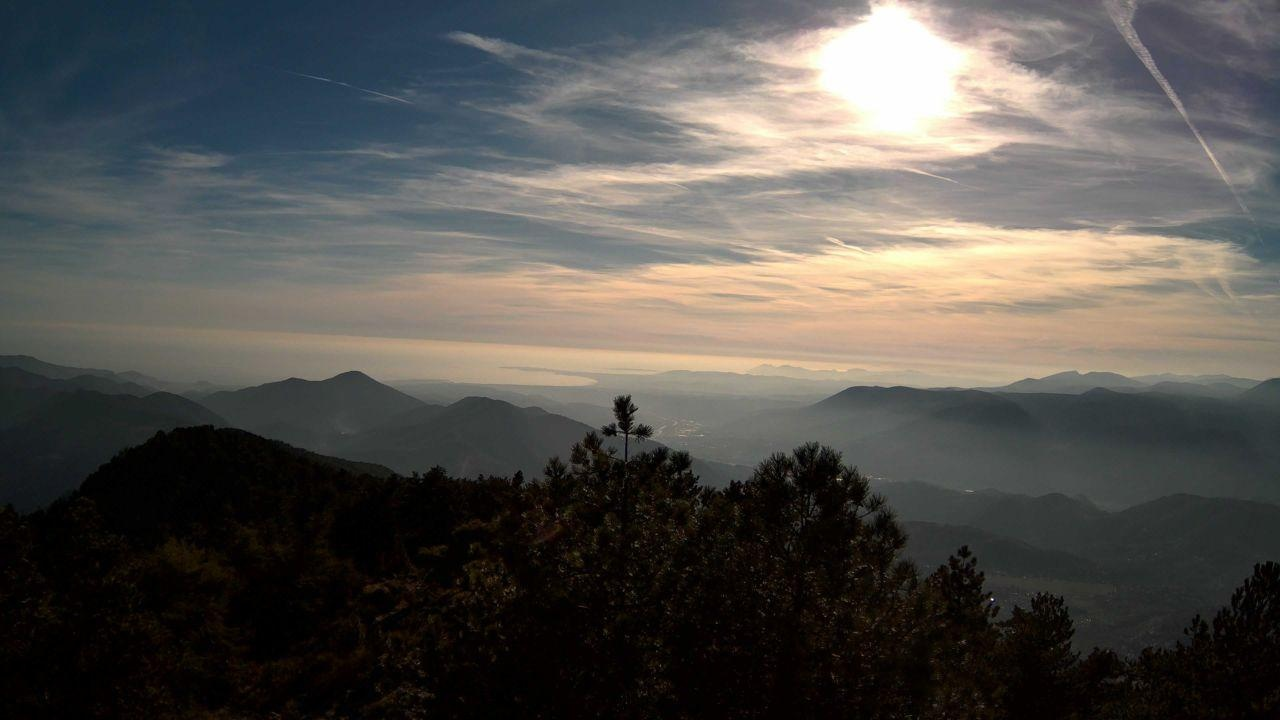
Fire: no
Smoke: yes